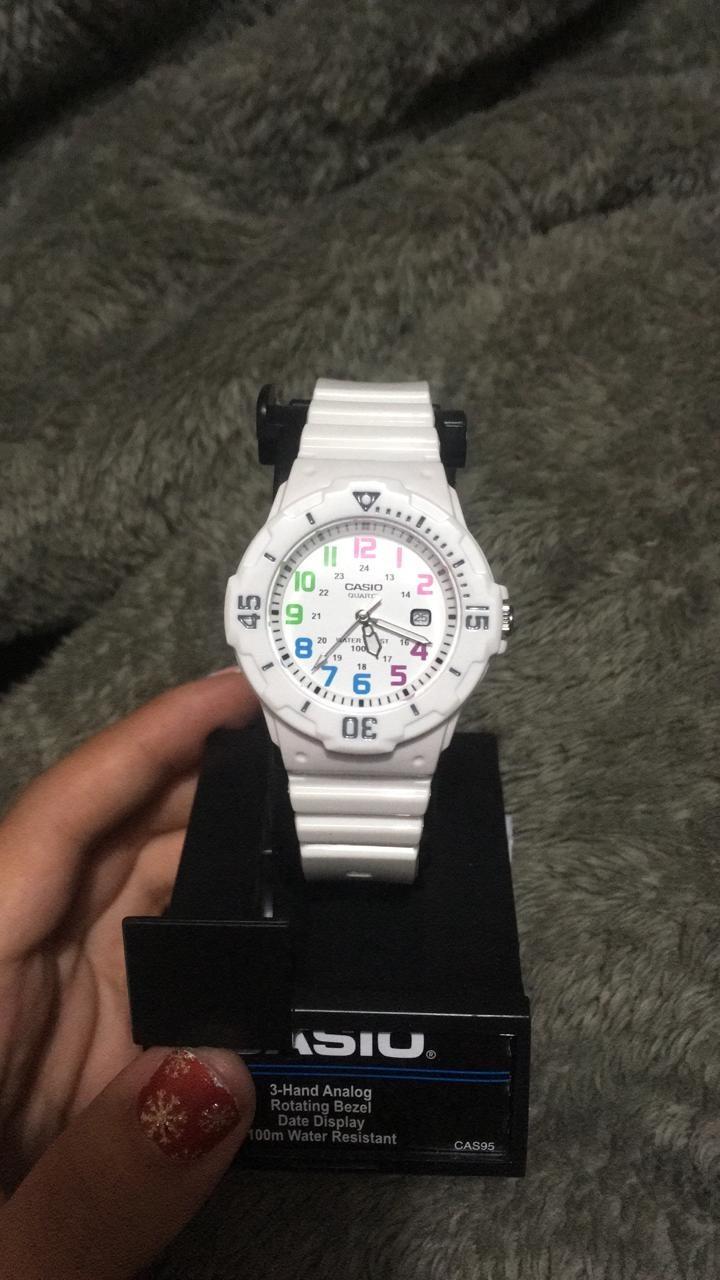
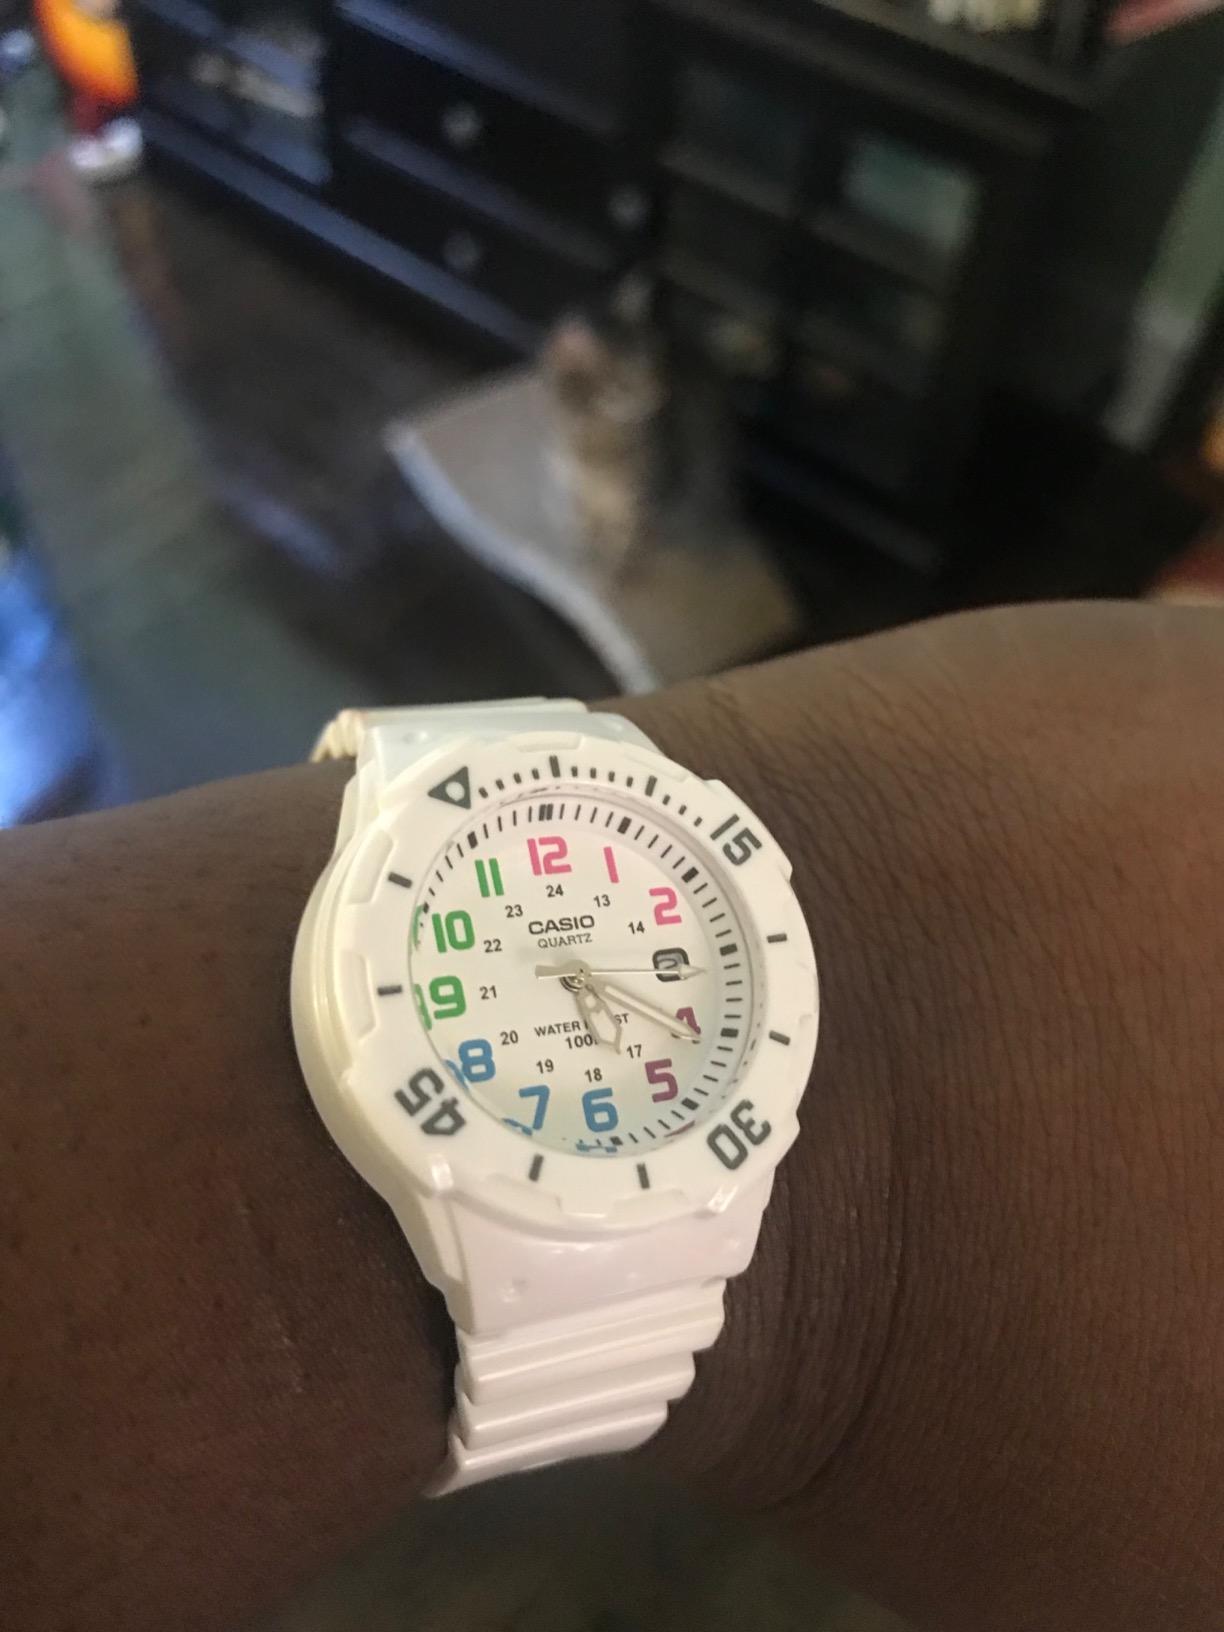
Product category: accessories_watch
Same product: yes